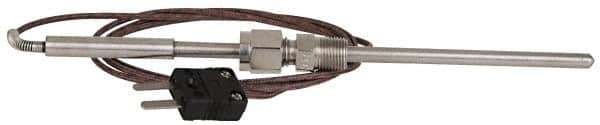
Thermo Electric - 0 to 1600°F, J Pipe Fitting, Thermocouple Probe - 6 Ft. Cable Length, Mini Connector, 9 Sec Response Time
Brand: Thermo Electric
Item #: 83077875 Brand: Thermo Electric Model #: SF050-223 Exact Tooling IR#: 04 Product Specifications Probe Type J Maximum Temperature (F) 1600 Probe Style Pipe Fitting Probe Material Inconel 600 Connection/Mount Type Mini Connector Probe Sheath Diameter (Decimal Inch) 0.1880 Probe Sheath Material Inconel 600 Cable Length (Feet) 6 Junction Grounded Response Time (sec.) 9.000 Minimum Temperature (F) 0
Category: Hardware > Tools > Measuring Tools & Sensors > Thermocouples & Thermopiles > Thermocouples